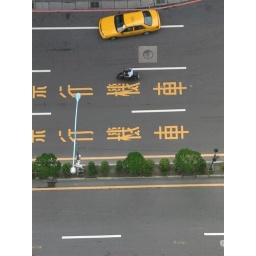
in Taipei you drive on the right side of the road obeying all signs of life.